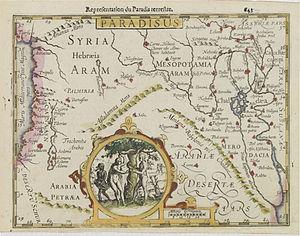
Les Araméens-Syriaques sont un peuple antique du Proche et du Moyen-Orient dont l'héritage — en tout premier lieu la langue, dans laquelle le Christ aurait prêché — se transmet à l'époque moderne au sein de communautés ethnico-religieuses du même nom.